Peter Morgan

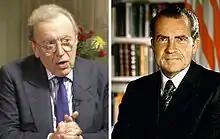
Howard directed "Frost/Nixon" (2008) based on the conversations between David Frost and Richard Nixon

In 2008, the film adaptation of "Frost/Nixon" directed by Ron Howard was released, with Sheen and Langella playing the parts they had on stage. The film also starred Kevin Bacon, Rebecca Hall, Mathew Macfadyen, Toby Jones, Oliver Platt, and Sam Rockwell. The film debuted at the London Film Festival to critical acclaim. Roger Ebert gave the film 4 stars praising the writing and the performances of the leads saying, "Frank Langella and Michael Sheen do not attempt to mimic their characters, but to embody them". Despite praise from critics the film was a box office failure. The film received five Academy Award nominations including Best Adapted Screenplay for Morgan as well as for Best Picture losing to "Slumdog Millionaire" (2008).